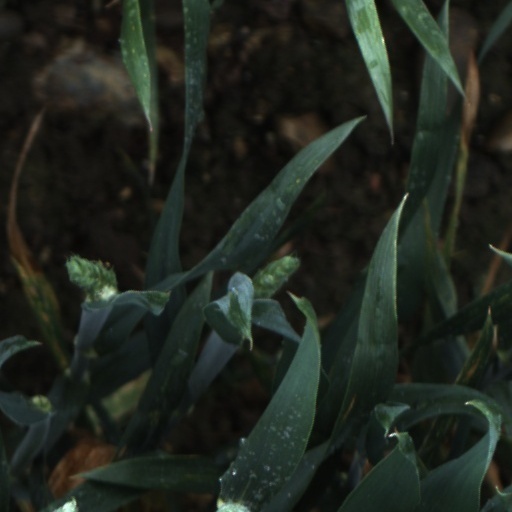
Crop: wheat